Polish bank

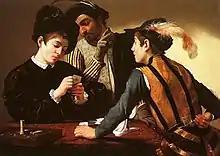
Michelangelo Merisi da Caravaggio: "The Card Sharps" (painting c. 1594)

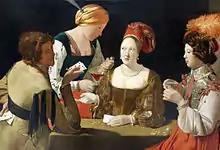
Georges de La Tour: "The Card Sharp with the Ace of Dimaonds"

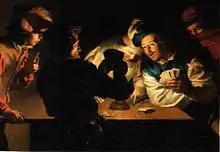
Gerrit van Honthorst: "'The Card Sharps"

Polish bank, Polski pachuck, Grundehrlich, Polish red dog or stitch, is a gambling game using playing cards which resembles Häufeln and Mauscheln. The game is recorded as early as 1836 in the Austro-Hungarian Empire where it was banned on the grounds of being purely a game of chance or hazard.